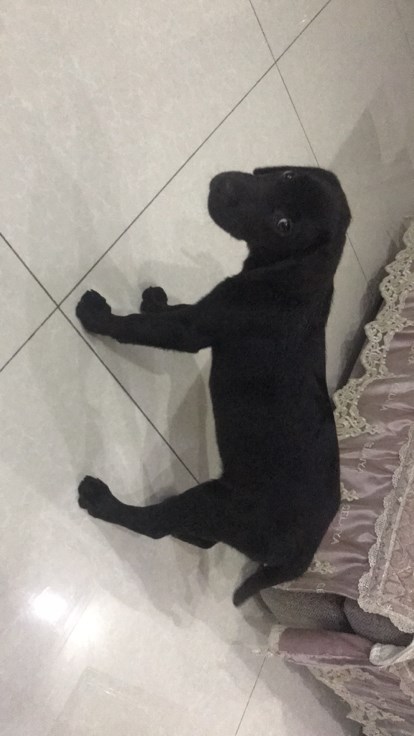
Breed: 3580-n000122-Labrador_retriever